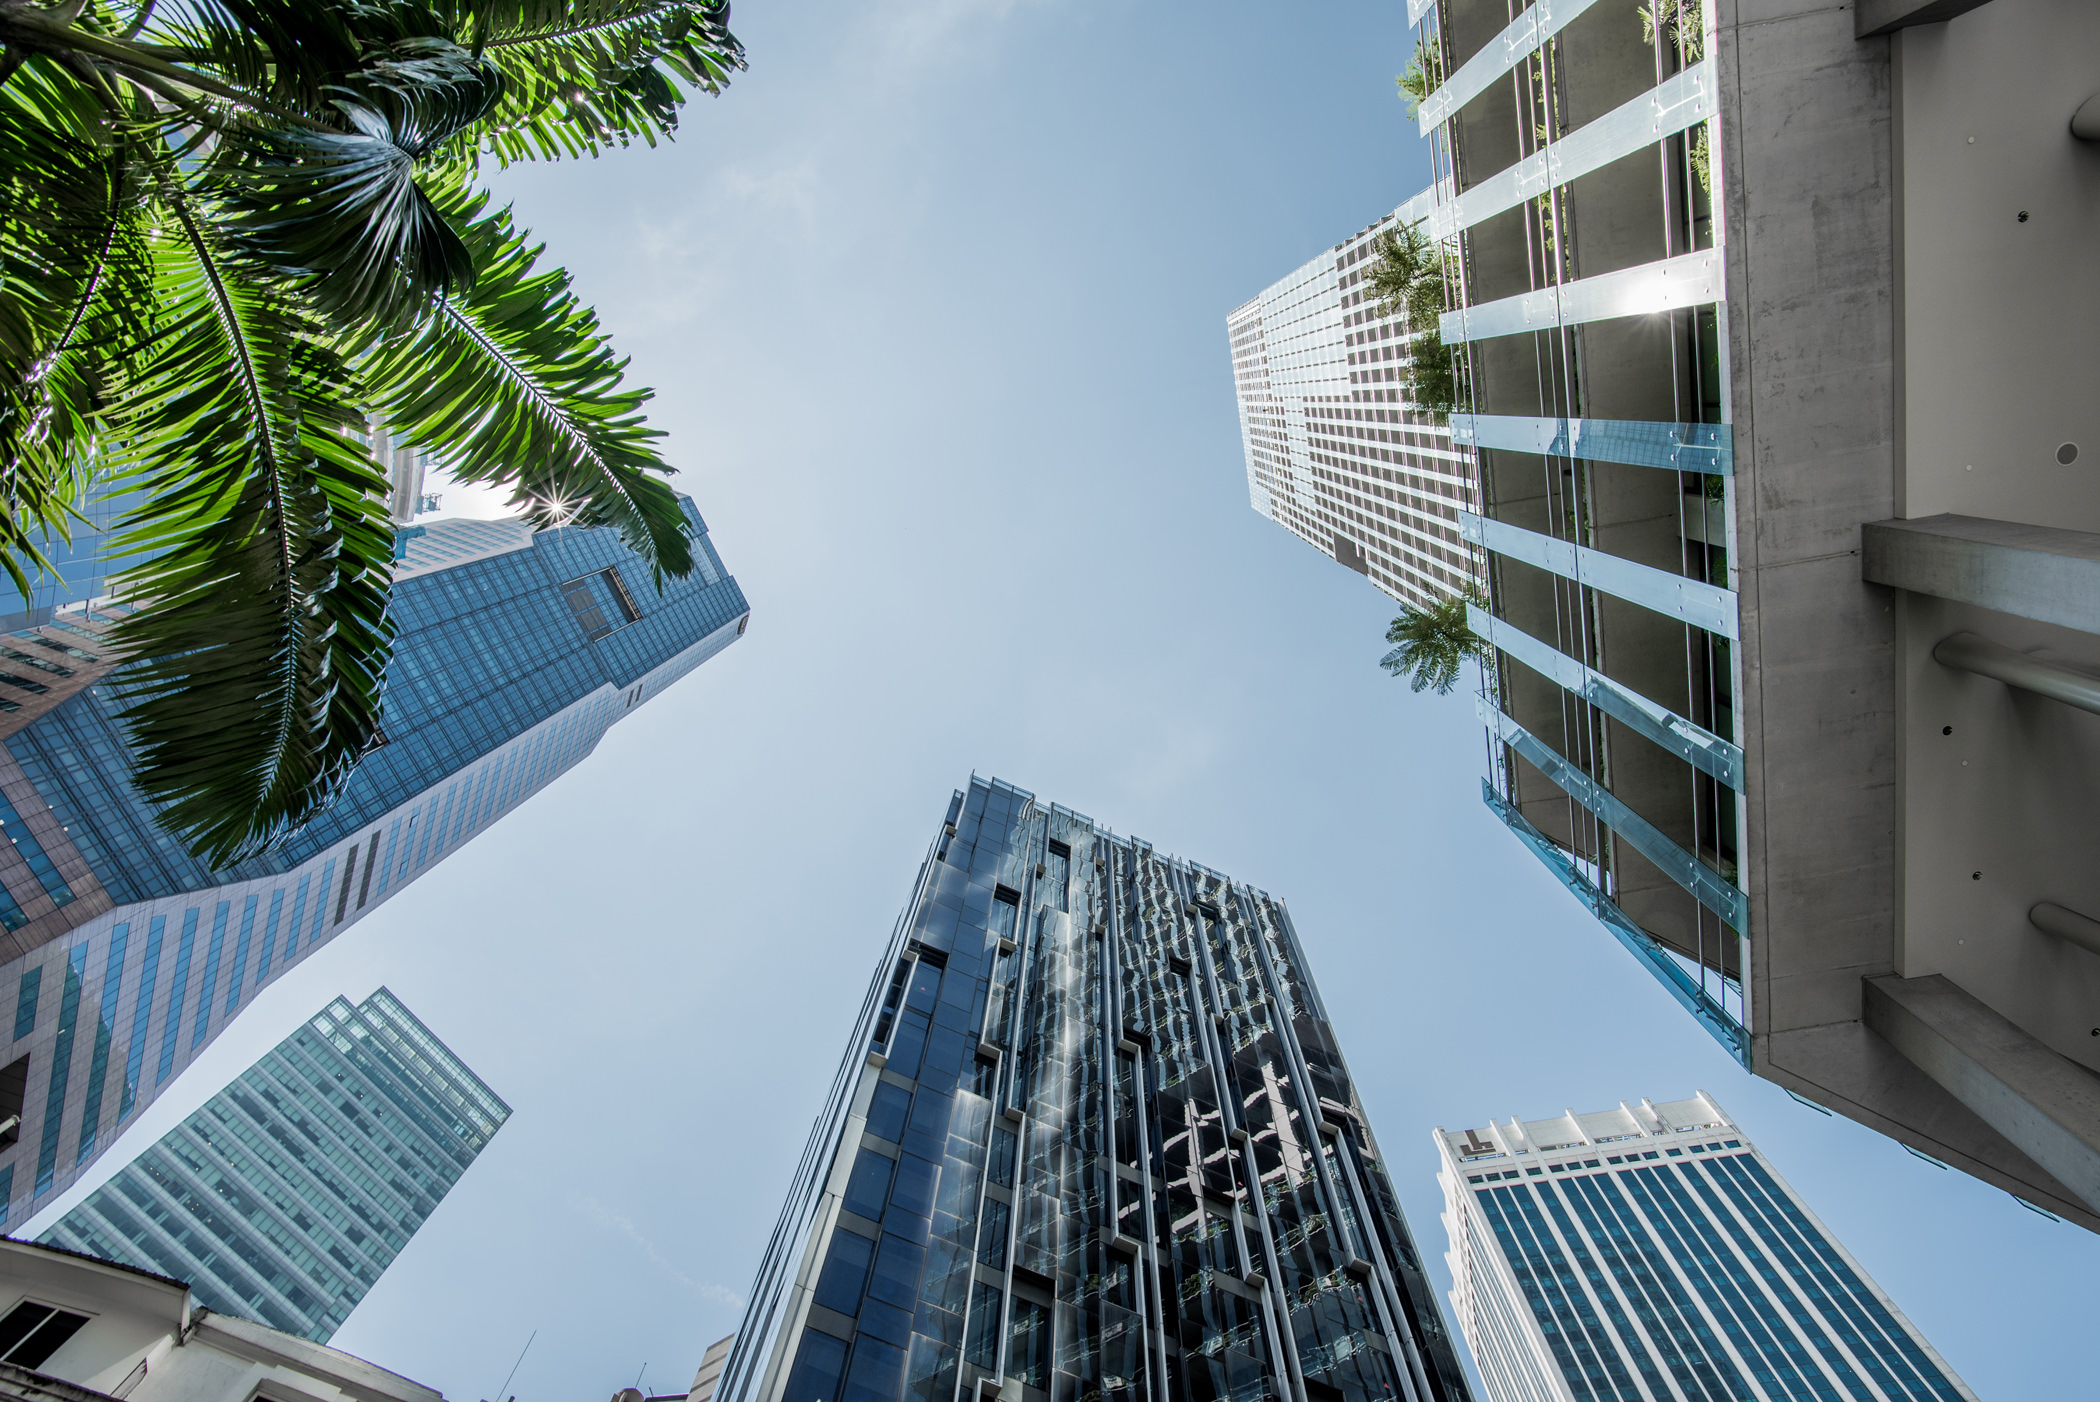
architecture, metropolitan area, daytime, urban area, building, condominium, skyscraper, tower block, sky, mixed use, tree, city, real estate, metropolis, apartment, urban design, facade, commercial building, Material property, neighbourhood, tower, residential area, plant, house, palm tree, window, glass, world, corporate headquarters